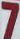
Number: 7